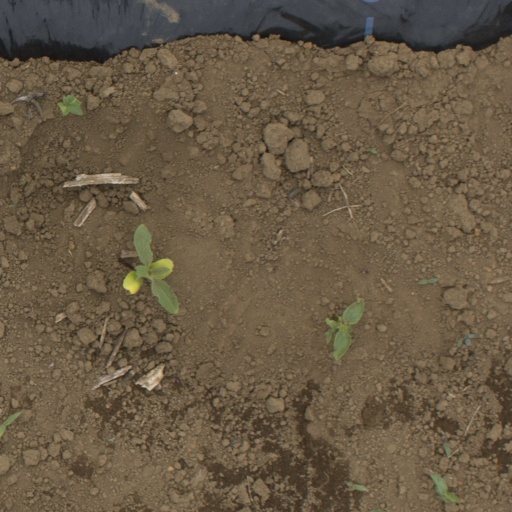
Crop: Jerusalem artichoke